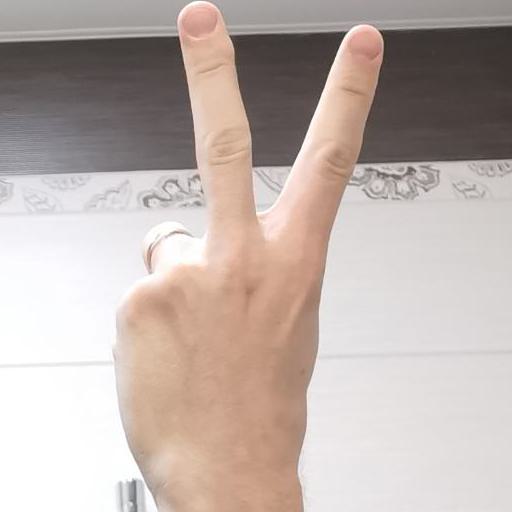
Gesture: peace_inverted